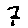
Label: 7